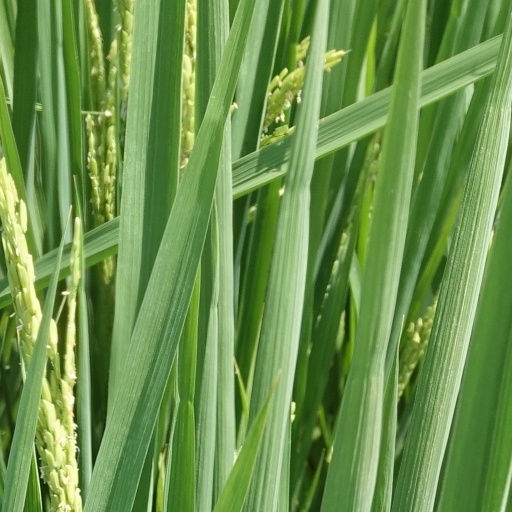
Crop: rice